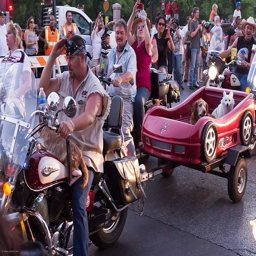
Several people and two dogs are riding down the street.
A man driving a motorcycle with a sports car trailer and two dogs sitting in it.
People and animals are riding motorcycles and in trailers.
a man on a motorcycle pulling a dog on the back
 group of bikers cluster together while one of them carries two dogs in a cart.